Battle of the North Fork of the Red River

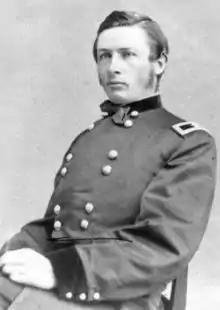
Col. Mackenzie who led the cavalry at the Battle of the North Fork

Mackenzie marched out of Fort Concho in early July 1872, to begin his campaign. He reestablished Camp Supply on Duck Creek, on the edge of the Llano Estacado where he established his command. From there, McKenzie dispatched several scouting parties, one of which discovered a well-traveled path with hoof prints of a large herd of cattle stretching west. This find caught Mackenzie's attention, and on July 28, 1872, he marched 272 troopers, 12 officers, and 20 Tonkawa scouts into the heart of the Comancheria. On August 7, 1872, the detachment obtained supplies and rested at Fort Sumner, New Mexico. They then marched north to Fort Bascom, New Mexico, arriving August 16, 1872.